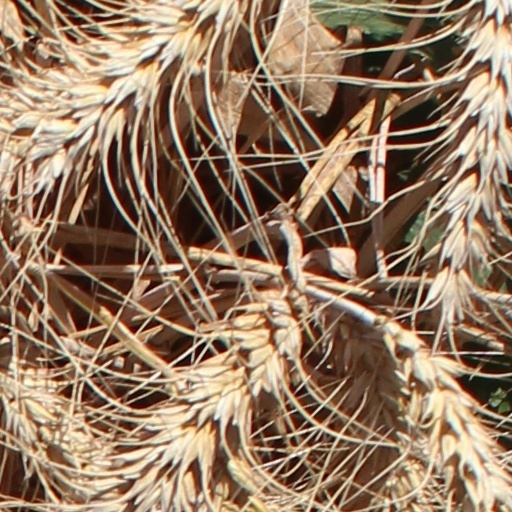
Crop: wheat